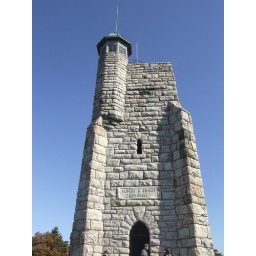
A close-up of the Tower that I see everyday from my office window in the distance. A New Paltz landmark.